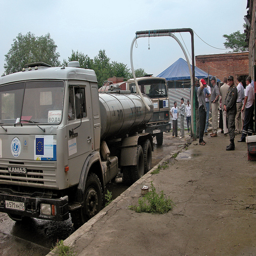
War truck being fueled in country not developed
two trucks parked near people standing on a side walk
A group of soldiers stand next to a water truck.
Some small tanker style trucks parked on the side of the street with a group of people talking on the sidewalk.
A gray truck parked up against a sidewalk.